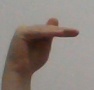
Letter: khaa